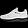
Label: Sneaker